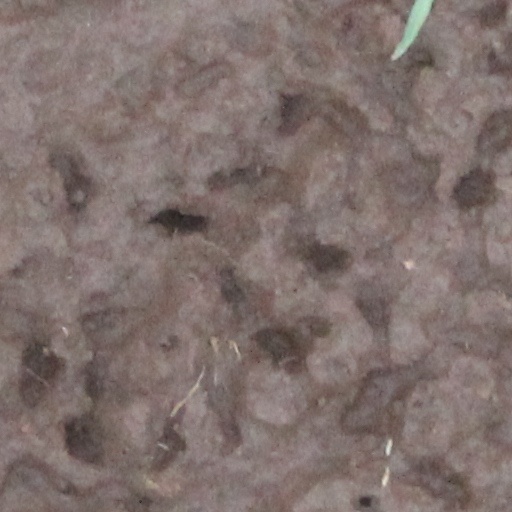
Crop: wheat